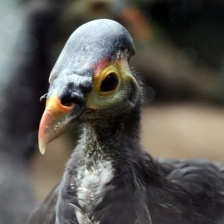
Species: MALEO
Scientific name: MACROCEPHALON MALEO